San Diego Toreros baseball

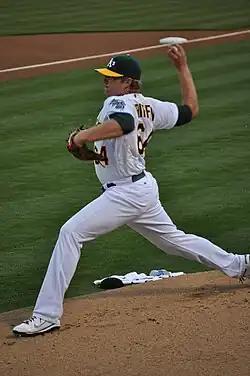
Former Torero A. J. Griffin, who was named a Freshman All-American in 2007 and a Second-Team All-American in 2008, shown pitching for the MLB's Oakland Athletics.

In 1964, John Cunningham became the program's second head coach. In 1966, the team joined its first conference, the College Division's Southern California Athletic Conference (SCAC). In four seasons in the conference (1966–1969), the team had a conference record of 25–26–1. Prior to the 1970 season, the Toreros left the SCAC to become a College Division Independent again. Also in 1970, the team began playing in a new venue, which would eventually be dedicated to John Cunningham.